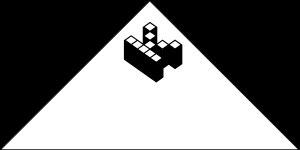
Le Piratbyrån, est une organisation suédoise indépendante, militant pour les droits du partage de fichier.